Aleksandr Borisov (politician)

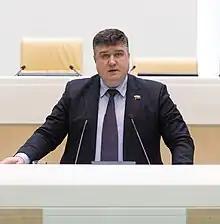

Aleksandr Borisov (born 17 August 1974, Kunya, Pskov Oblast) is a Russian political figure, deputy of the 8th State Duma. After graduating in 1997 from the Northwestern Management Institute, Borisov started working as a lawyer in one of the companies in Saint Peterburg. Later he continued working at the various factories, including "Mekhanichesky Zavod" and "Leninez".